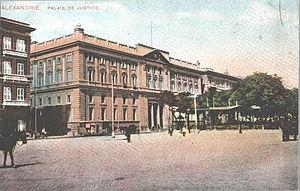
Le palais de justice se trouve à côté de la place Manchia, ex-place des Consuls à Alexandrie. Le nouveau siège des Tribunaux mixtes fut construit de 1884 à 1887 selon le projet d'Alfonso Maniscalco.